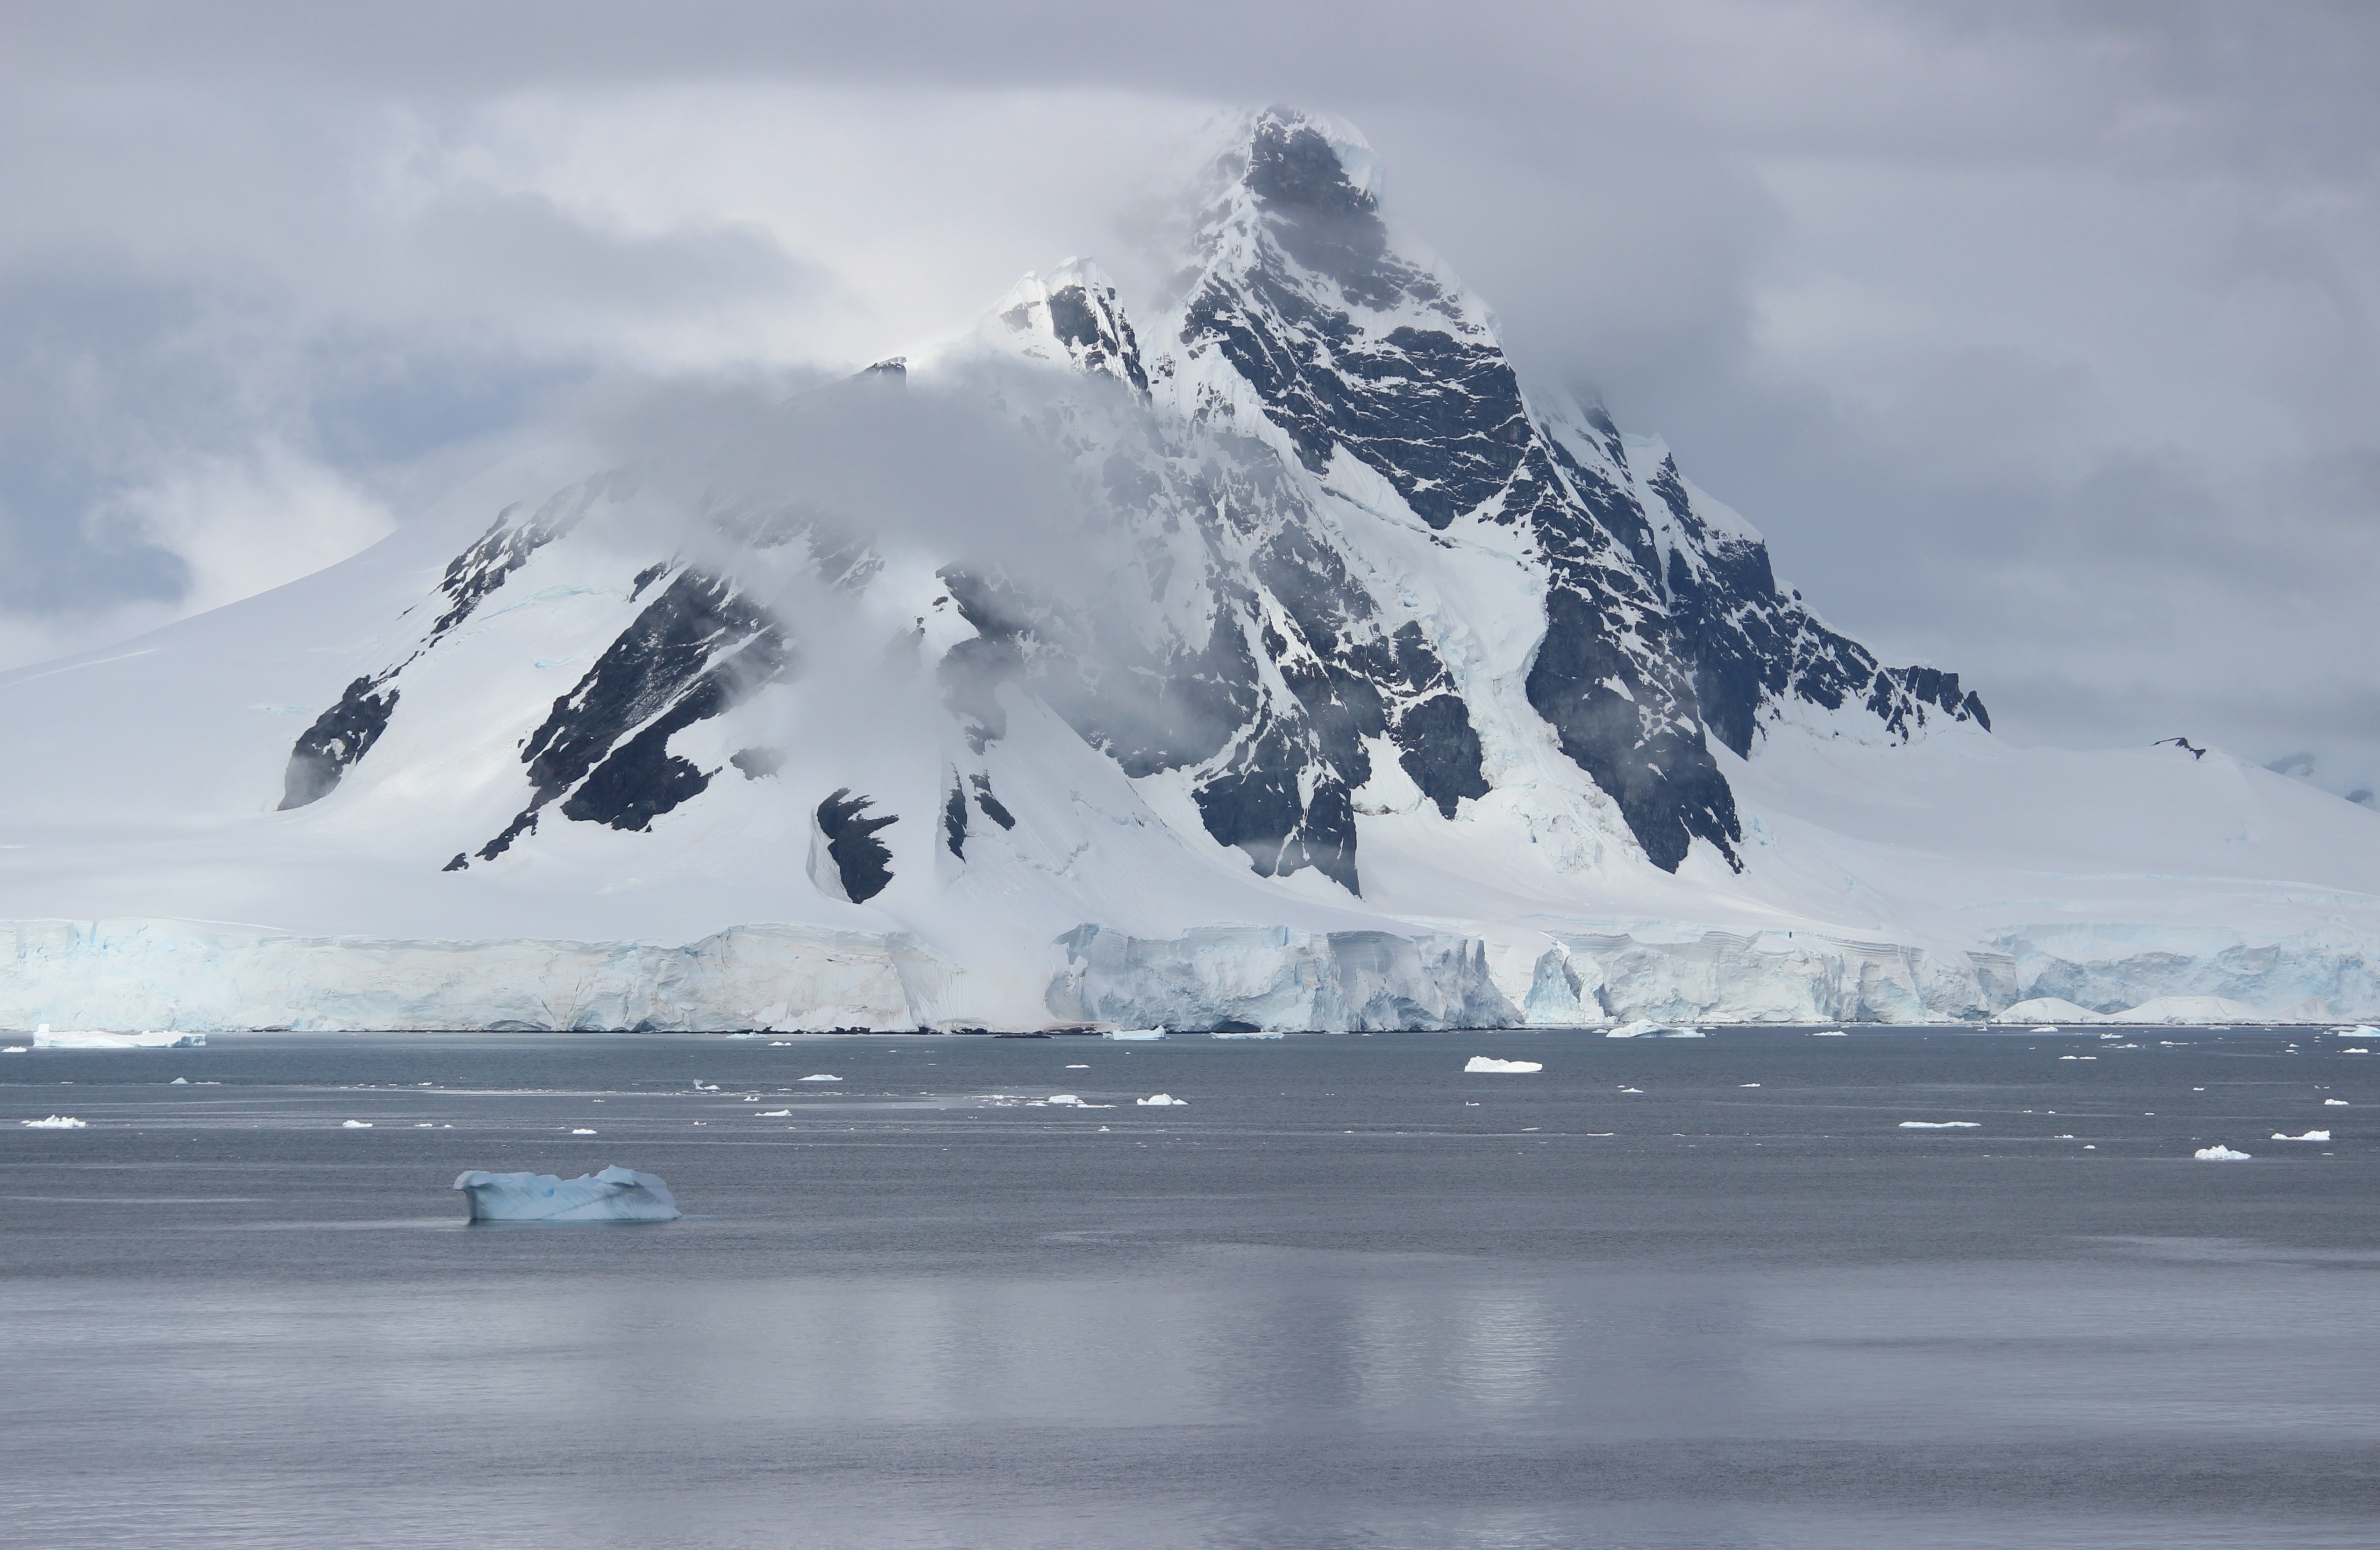
landscape, sea, water, ocean, mountain, snow, winter, cloud, mountain range, ice, glacier, weather, arctic, summit, clouds, antarctica, landform, arctic ocean, geographical feature, atmosphere of earth, mountainous landforms, glacial landform, geological phenomenon, floating chunks